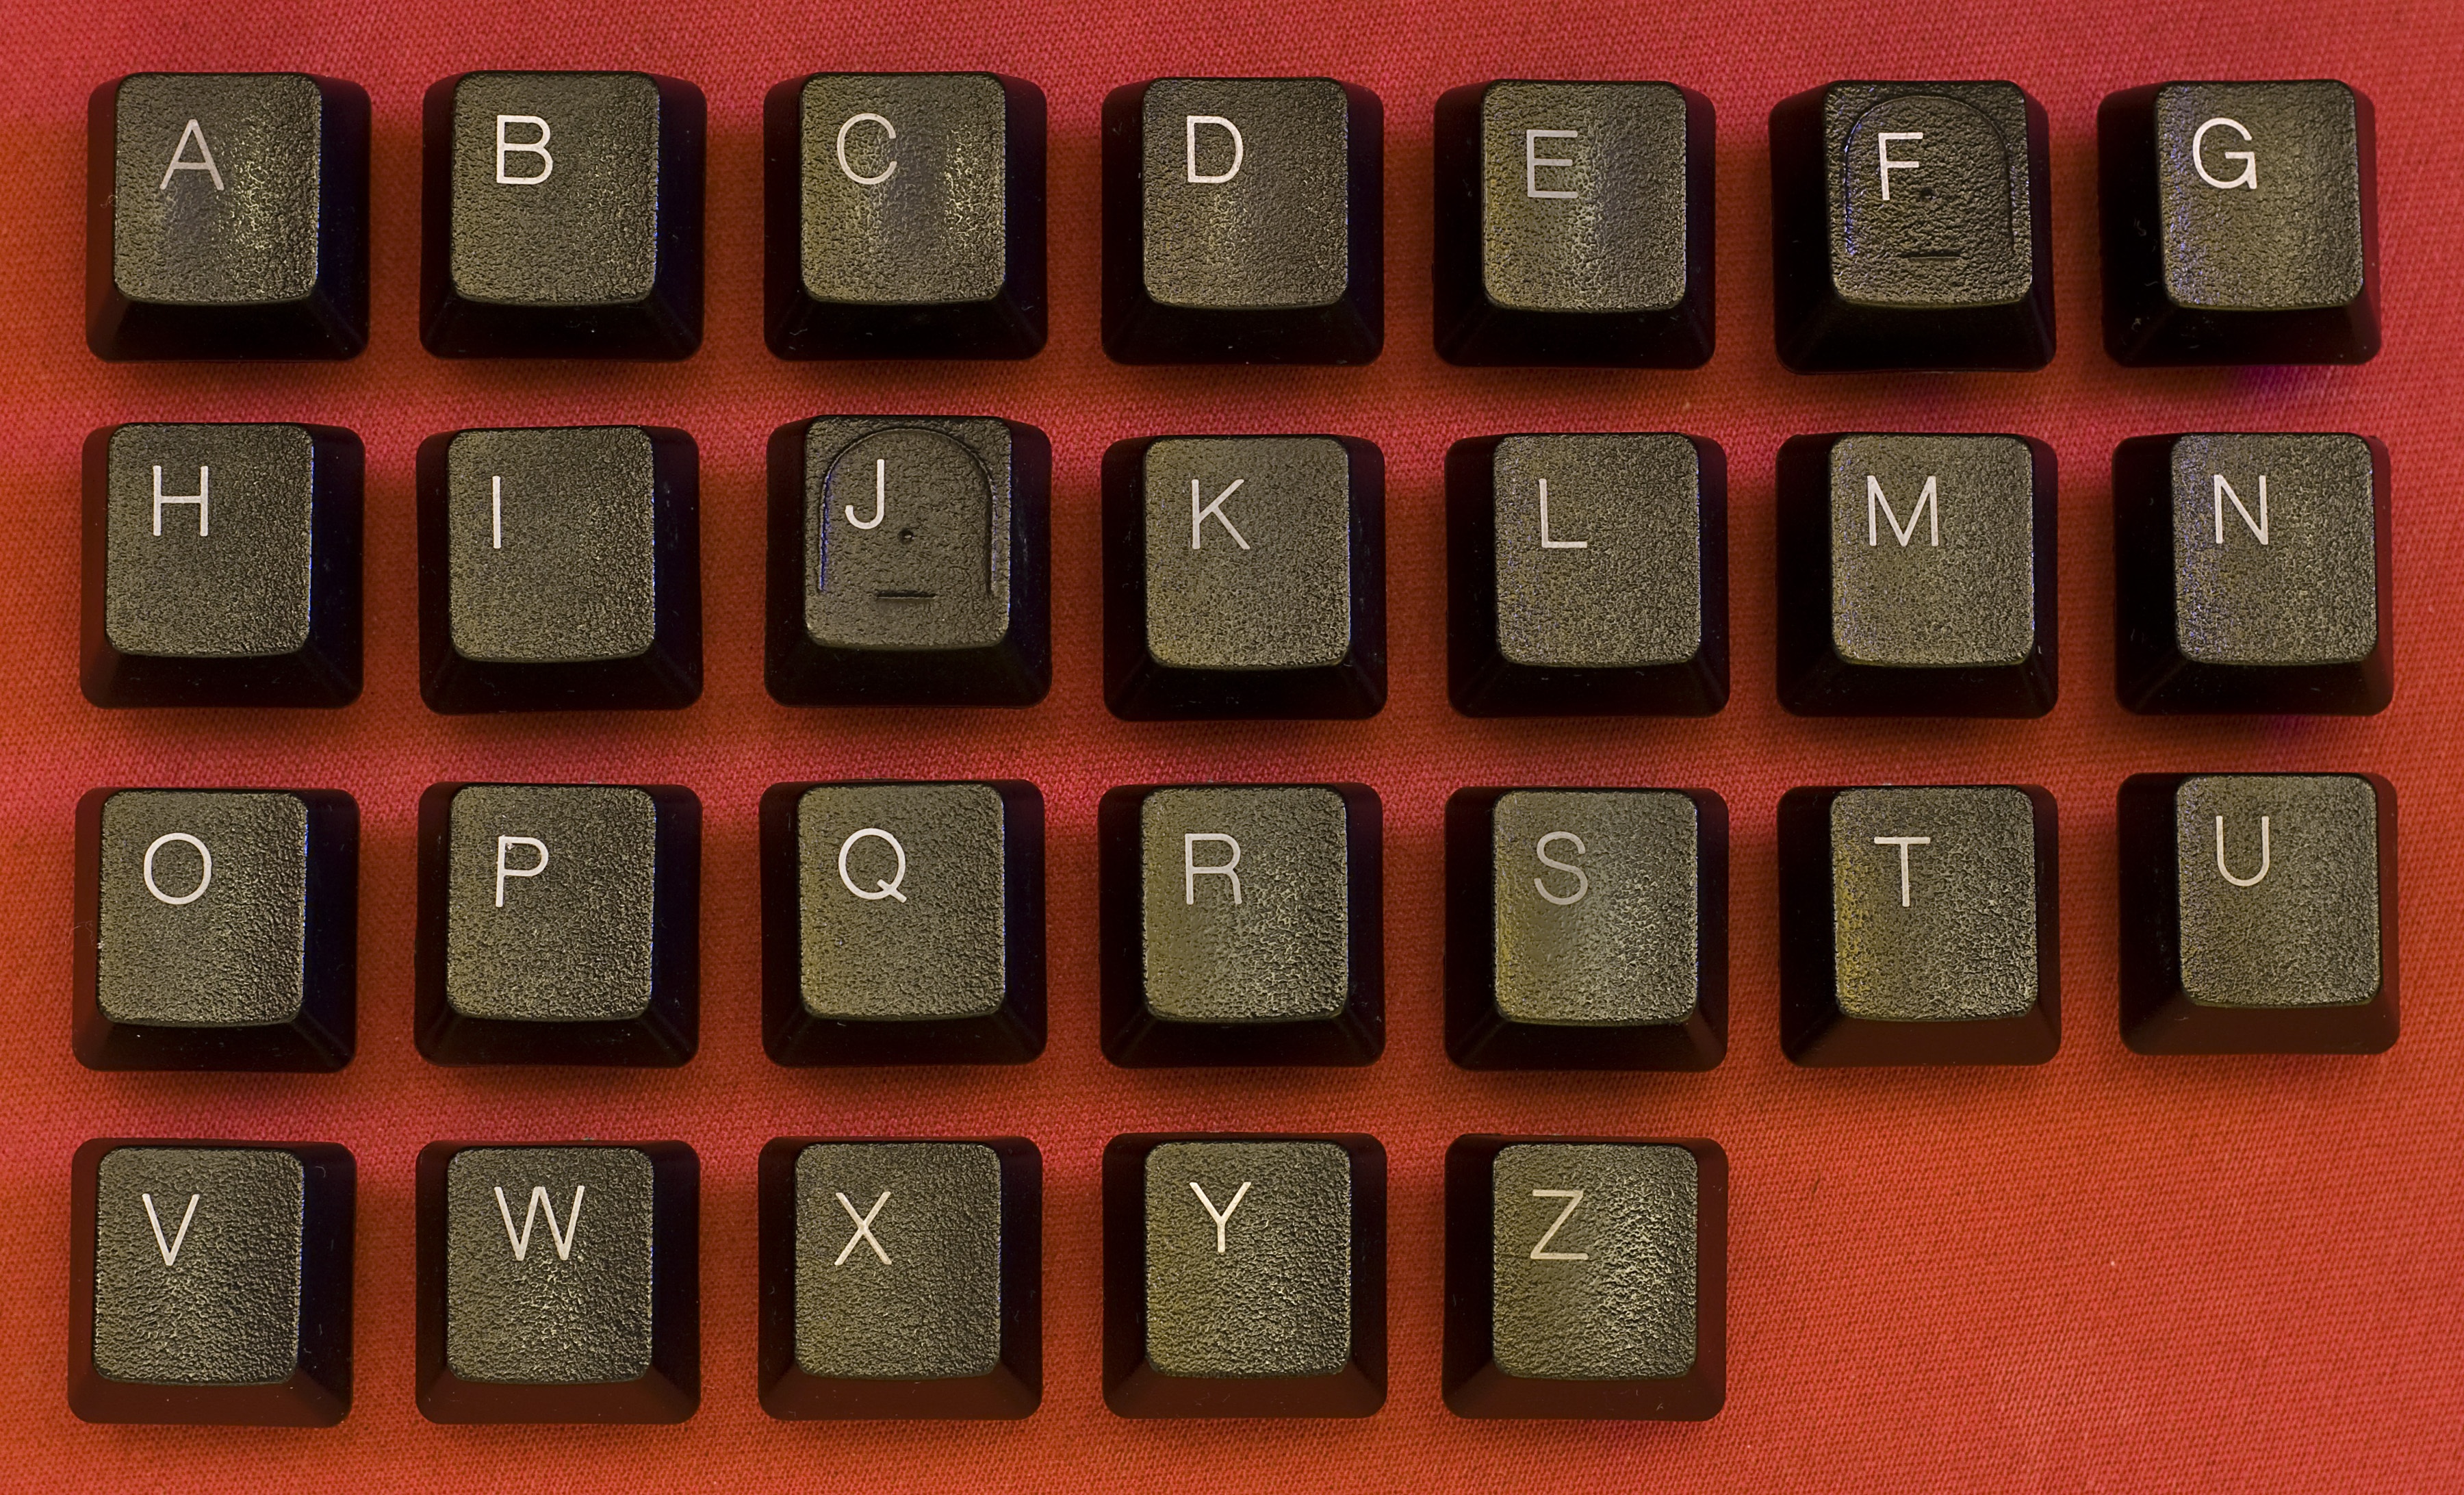
computer, keyboard, technology, number, symbol, letter, alphabet, key, button, eye, organ, character, multimedia, abc, computer keyboard, keypad, electronic instrument